Question: Please indicate a possible affordance area of the baseball bat that can be used for hitting
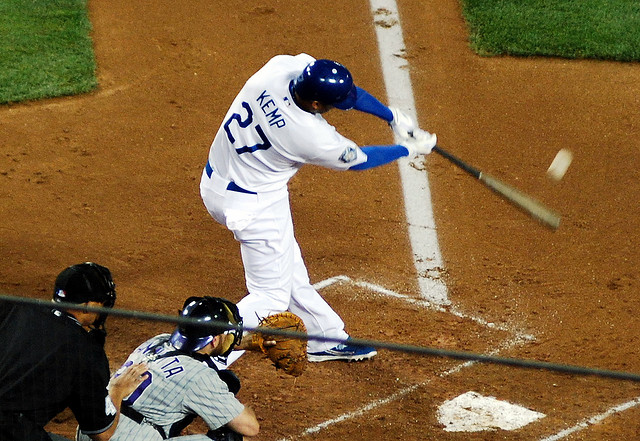
Answer: [495.5, 187, 552.5, 225]